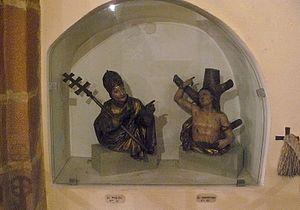
Bustes de Saint-Fabien et de Saint-Sébastien (XVIIe-XVIIIe siècle) se trouvant dans la crypte de l'église Saint-Pierre-et-Saint-Paul